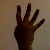
The image shows a hand gesture representing the number 4 in Indian Sign Language.